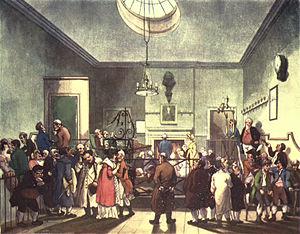
The Covent-Garden Journal, fondé le 4 janvier 1752, fut une publication périodique éphémère, surtout littéraire, éditée à Londres deux fois par semaine pendant la majeure partie de cette année. Il était presque entièrement financé par le dramaturge, essayiste et romancier Henry Fielding sous le pseudonyme de Sir Alexander Drawcansir, Knt. Censor of Great Britain. Le magazine cessa ses publications le 25 novembre et, de ce fait, fut le dernier magazine de Fielding, qui mourut le 8 octobre 1754.
Henry Fielding, né le 22 avril 1707 à Sharpham Park près de Glastonbury, Somerset, Angleterre et mort à Lisbonne le 8 octobre 1754, est un dramaturge, poète, essayiste et romancier anglais.
Avant de devenir l'un des plus illustres romanciers du XVIIIᵉ siècle, Henry Fielding a eu plusieurs carrières en tant qu'écrivain, essayiste, pamphlétaire, dramaturge et journaliste. Si le roman l'a occupé dans la seconde partie de sa vie, le théâtre pendant les dix première années de sa création littéraire, la presse est restée une constante dès ses débuts jusqu'à sa mort.
Henry Fielding, romancier anglais du XVIIIᵉ siècle, auteur en particulier de Joseph Andrews et de Histoire de Tom Jones, enfant trouvé, est né dans le Somerset le 22 avril 1707 et mort à Lisbonne le 14 octobre 1754. Son enfance, passée avec ses frères et sœurs à la campagne dans le riche manoir du Dorset acheté par la famille, a été plutôt heureuse. La mort de sa mère et le remariage du père alors qu'il a onze ans bouleverse la vie de la fratrie, sans doute rudoyée par la marâtre, et la grand-mère maternelle engage une procédure pour obtenir sa garde. Désormais, c'est auprès d'elle que Fielding passera ses vacances, car il est scolarisé au collège d'Eton où il se fait des amis qui lui seront fidèles en toutes occasions.